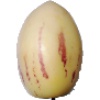
Label: pepino